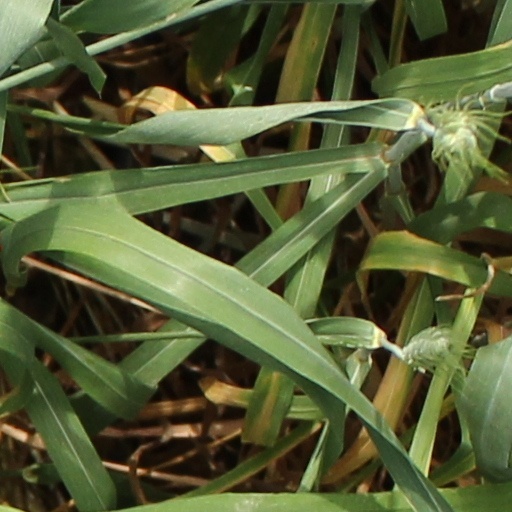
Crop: wheat